Gheorghe Mihail

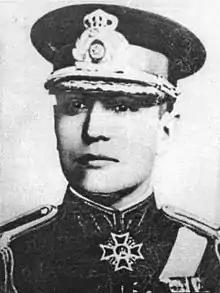
Gheorghe Mihail

Gheorghe Mihail (March 13, 1887 – January 31, 1982) was a Romanian career army officer.